Via Tiburtina

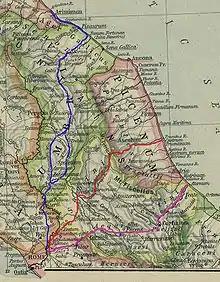
The three Roman roads from Rome to the Adriatic Sea: Via Flaminia, Via Salaria and Via Tiburtina (the southernmost)

Via Tiburtina is an ancient road in Italy leading east-northeast from Rome to Tivoli (Latin: Tibur) and then, with the Via Valeria, on to Pescara (Latin: Aternum).